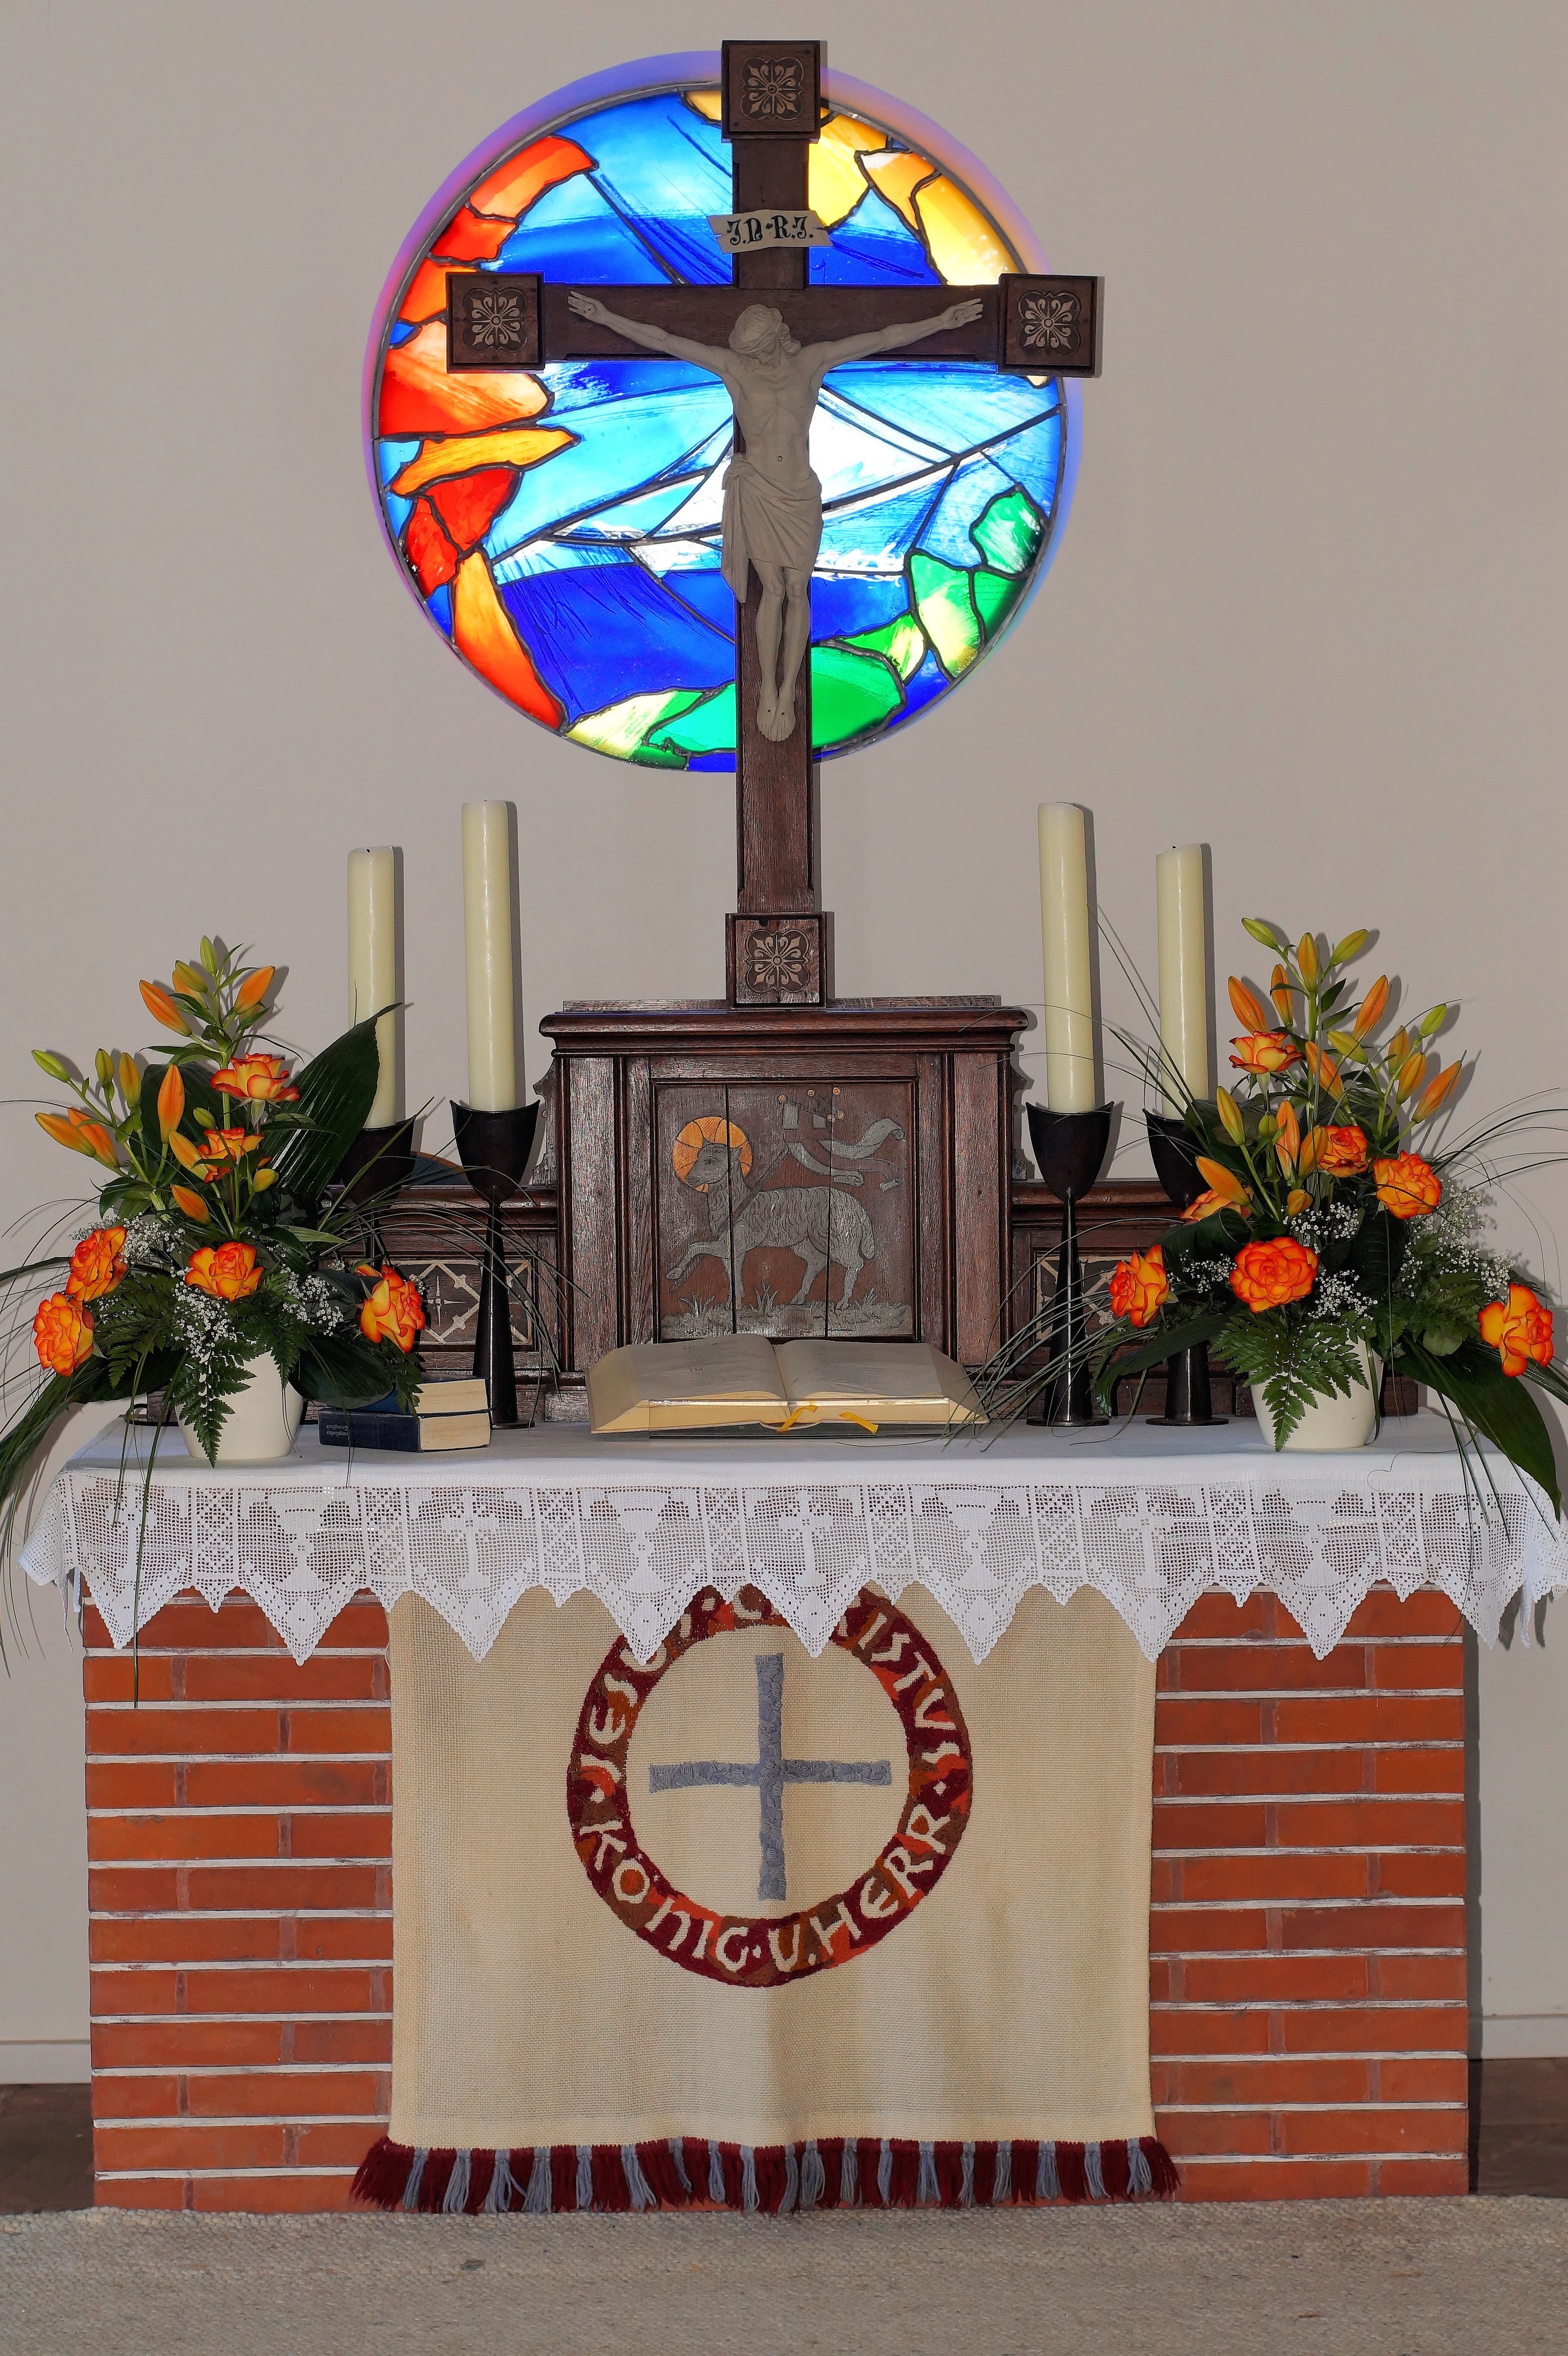
window, religion, church, cross, christian, stained glass, bible, art, altar, faith, passion, germany, christianity, easter, jesus christ, stained glass window, inri